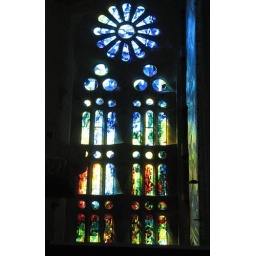
Huge stained glass window in La Sagrada Familia